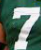
Number: 7